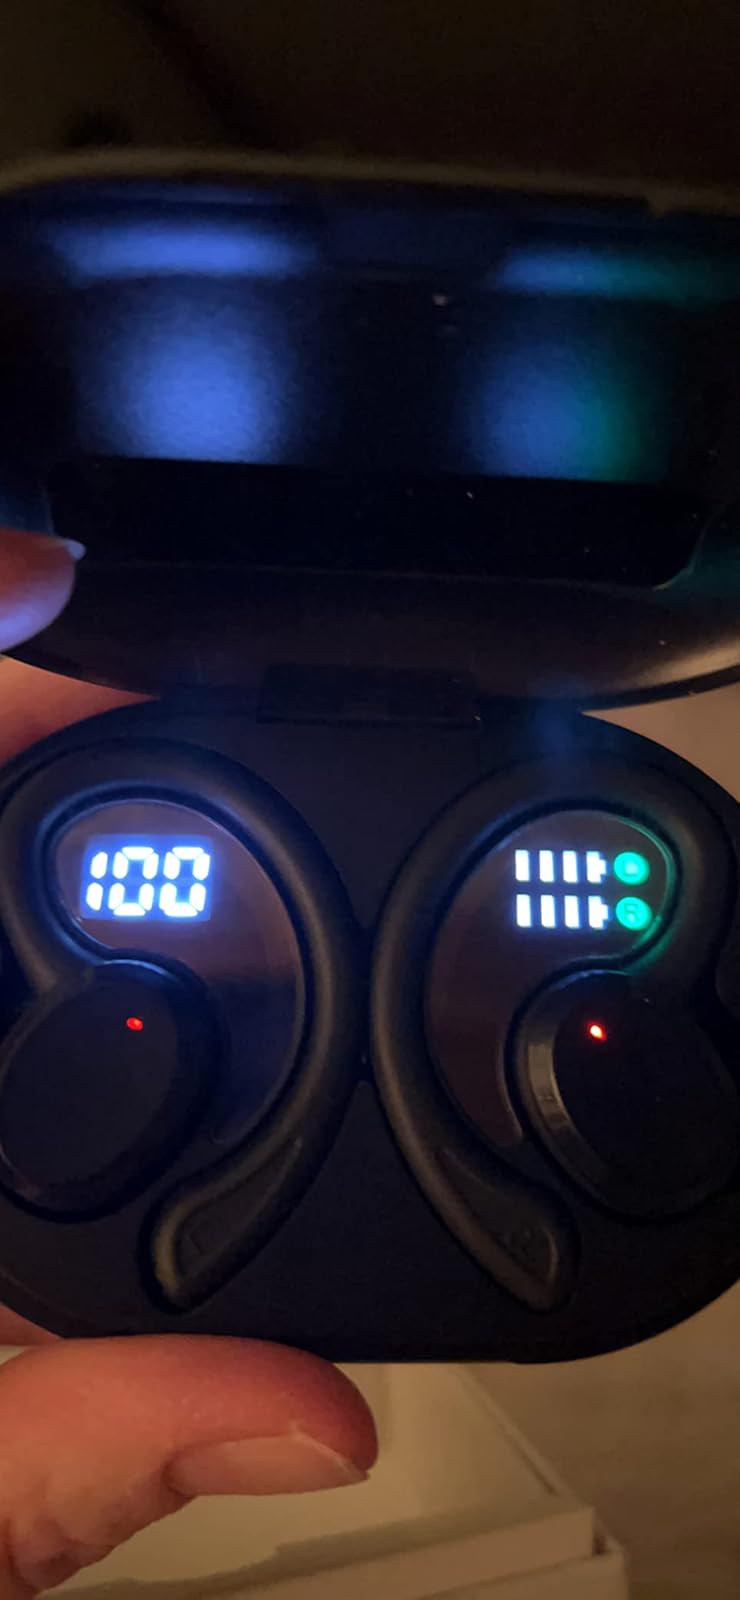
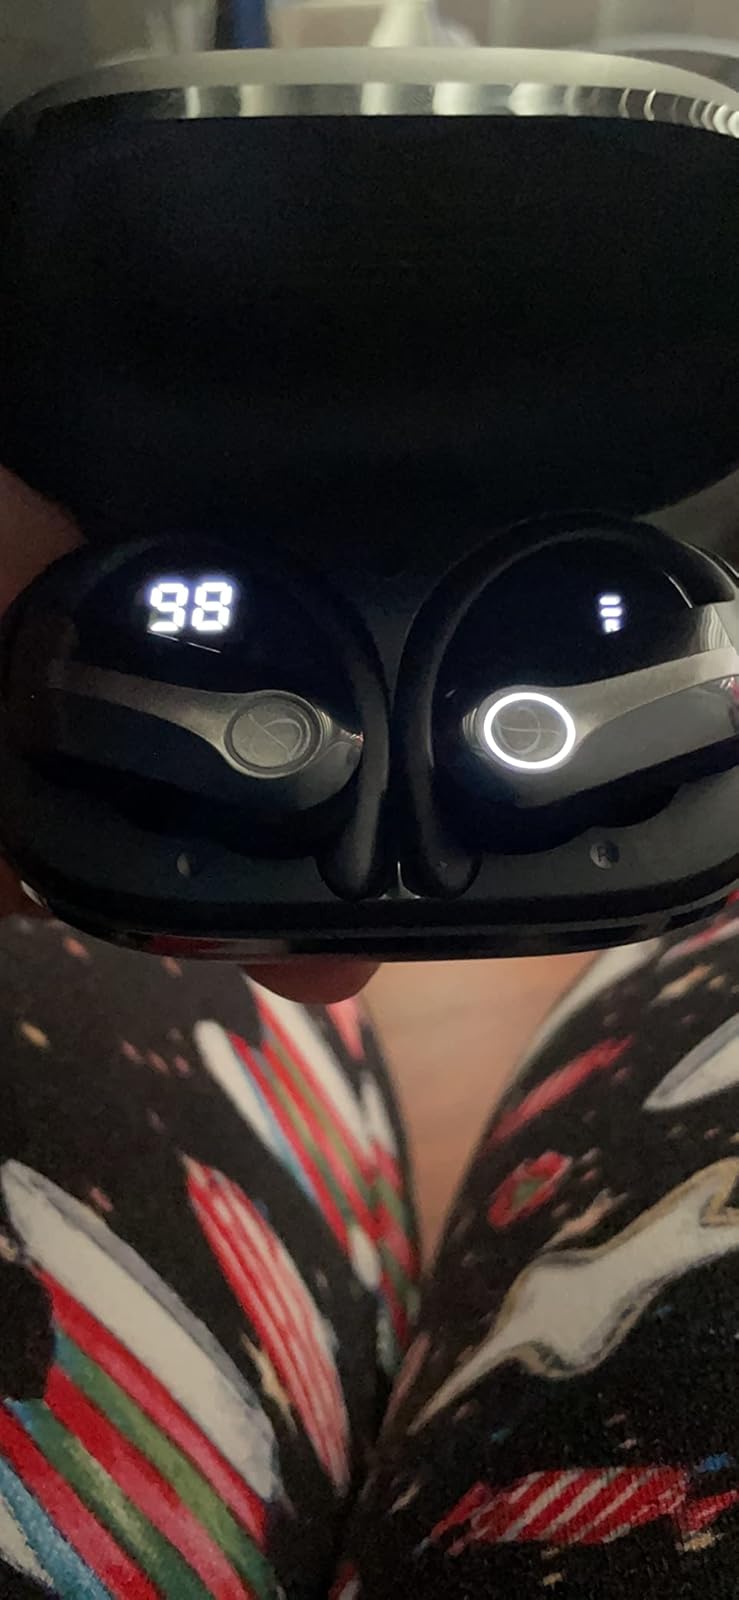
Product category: earbuds
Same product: no